1901 Michigan Wolverines football team

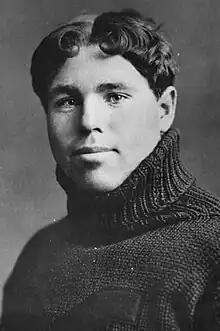
Yost brought halfback Willie Heston with him from California in 1901.

Michigan opened the 1901 season with a 50–0 win against Albion, a team that won the Michigan Intercollegiate Athletic Association championship in 1900. The game was played in 20-minute halves at Regents Field in Ann Arbor on September 28. Michigan scored nine touchdowns (worth five points each in 1901), including three by Hugh White, two by Walter W. Shaw, and one each by Neil Snow, Willie Heston, Bruce Shorts, and Everett Sweeley. Shaw also kicked three goals from touchdown with Herb Graver and Sweeley adding one each. Heston appeared in his first game for the Wolverines as a substitute for Shaw at left halfback. In its account of the game, "The Michigan Alumnus" described Heston as a "stocky Californian" who "proved a whirlwind in bucking the line." Heston's first touchdown as a Wolverine came on a defensive take-away described as follows: "Once when Albion had the ball on her 25-yard line, Heston broke through between guard and center, got possession of the ball before it left the quarter back's hands, and made a touchdown." Joe Maddock was the only Albion player to gain ground; he transferred to Michigan in 1902.